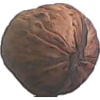
Label: Walnut 1